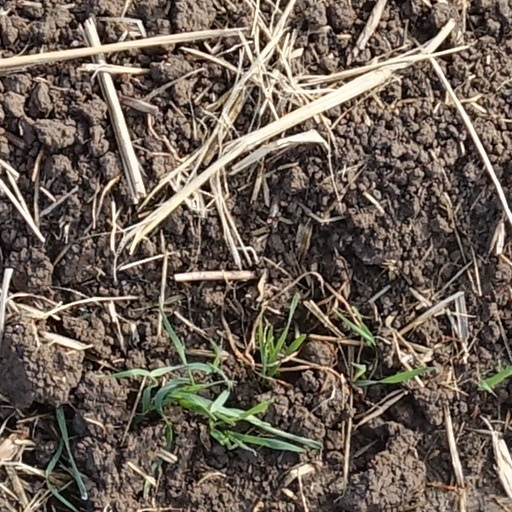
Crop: wheat